Geoid

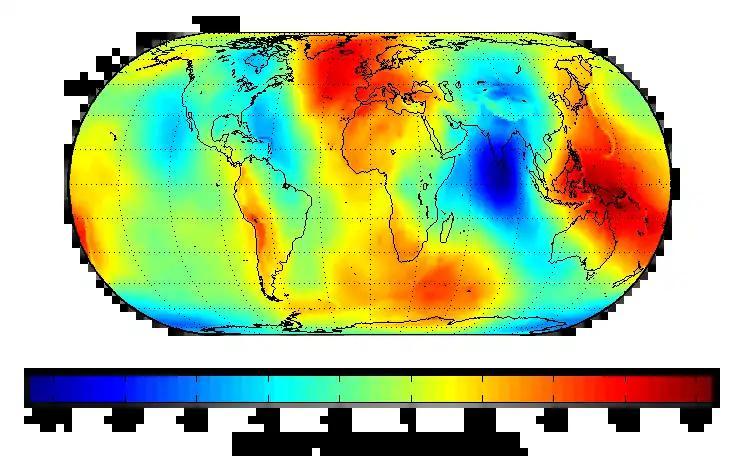
Map of the undulation of the geoid in meters (based on the EGM96 gravity model and the WGS84 reference ellipsoid).

The geoid is the shape that the ocean surface would take under the influence of the gravity of Earth, including gravitational attraction and Earth's rotation, if other influences such as winds and tides were absent. This surface is extended through the continents (such as might be approximated with very narrow hypothetical canals). According to Carl Friedrich Gauss, who first described it, it is the "mathematical figure of the Earth", a smooth but irregular surface whose shape results from the uneven distribution of mass within and on the surface of Earth. It can be known only through extensive gravitational measurements and calculations. Despite being an important concept for almost 200 years in the history of geodesy and geophysics, it has been defined to high precision only since advances in satellite geodesy in the late 20th century.